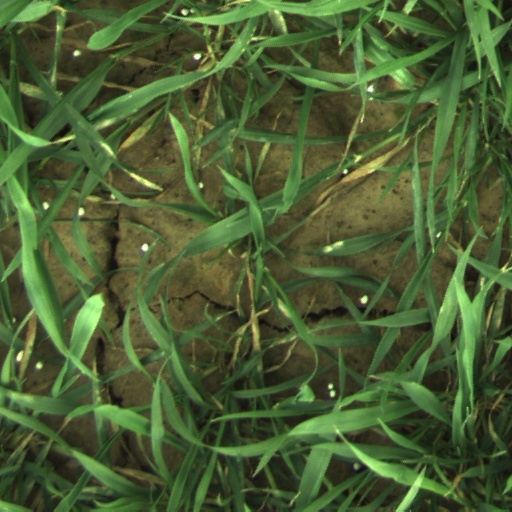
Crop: wheat